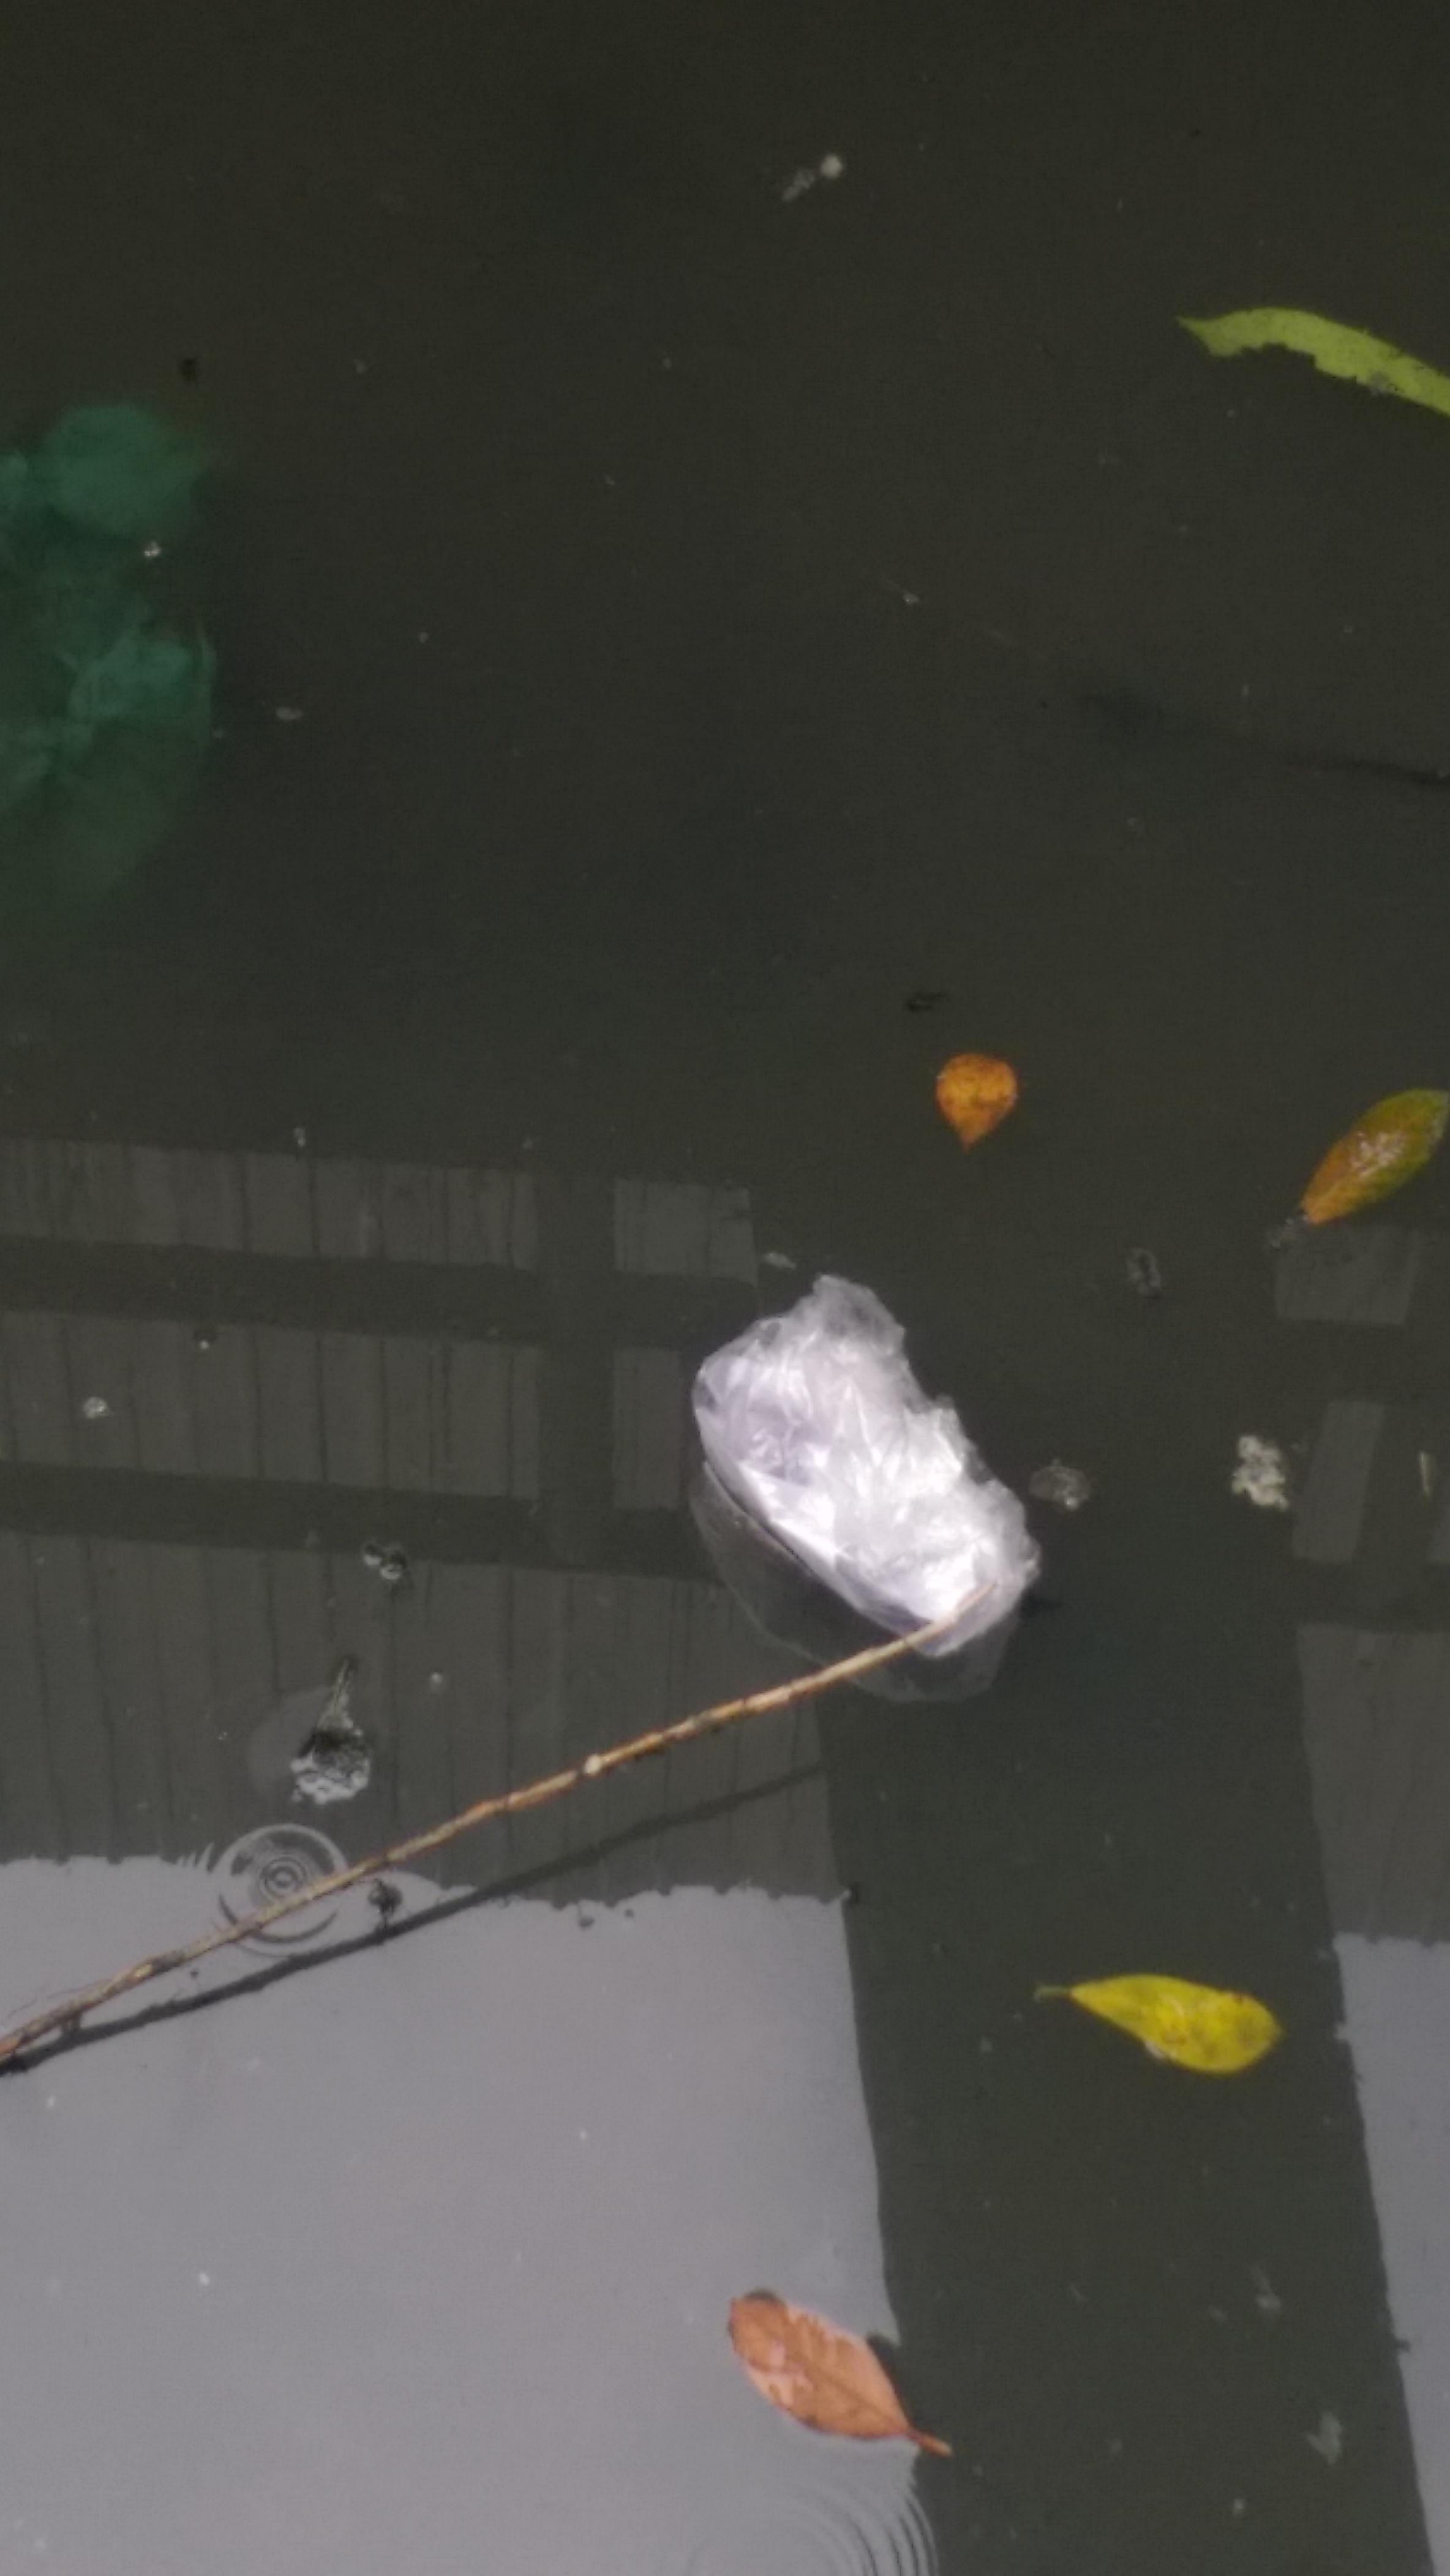
Object: Plastic film (Plastic bag & wrapper)